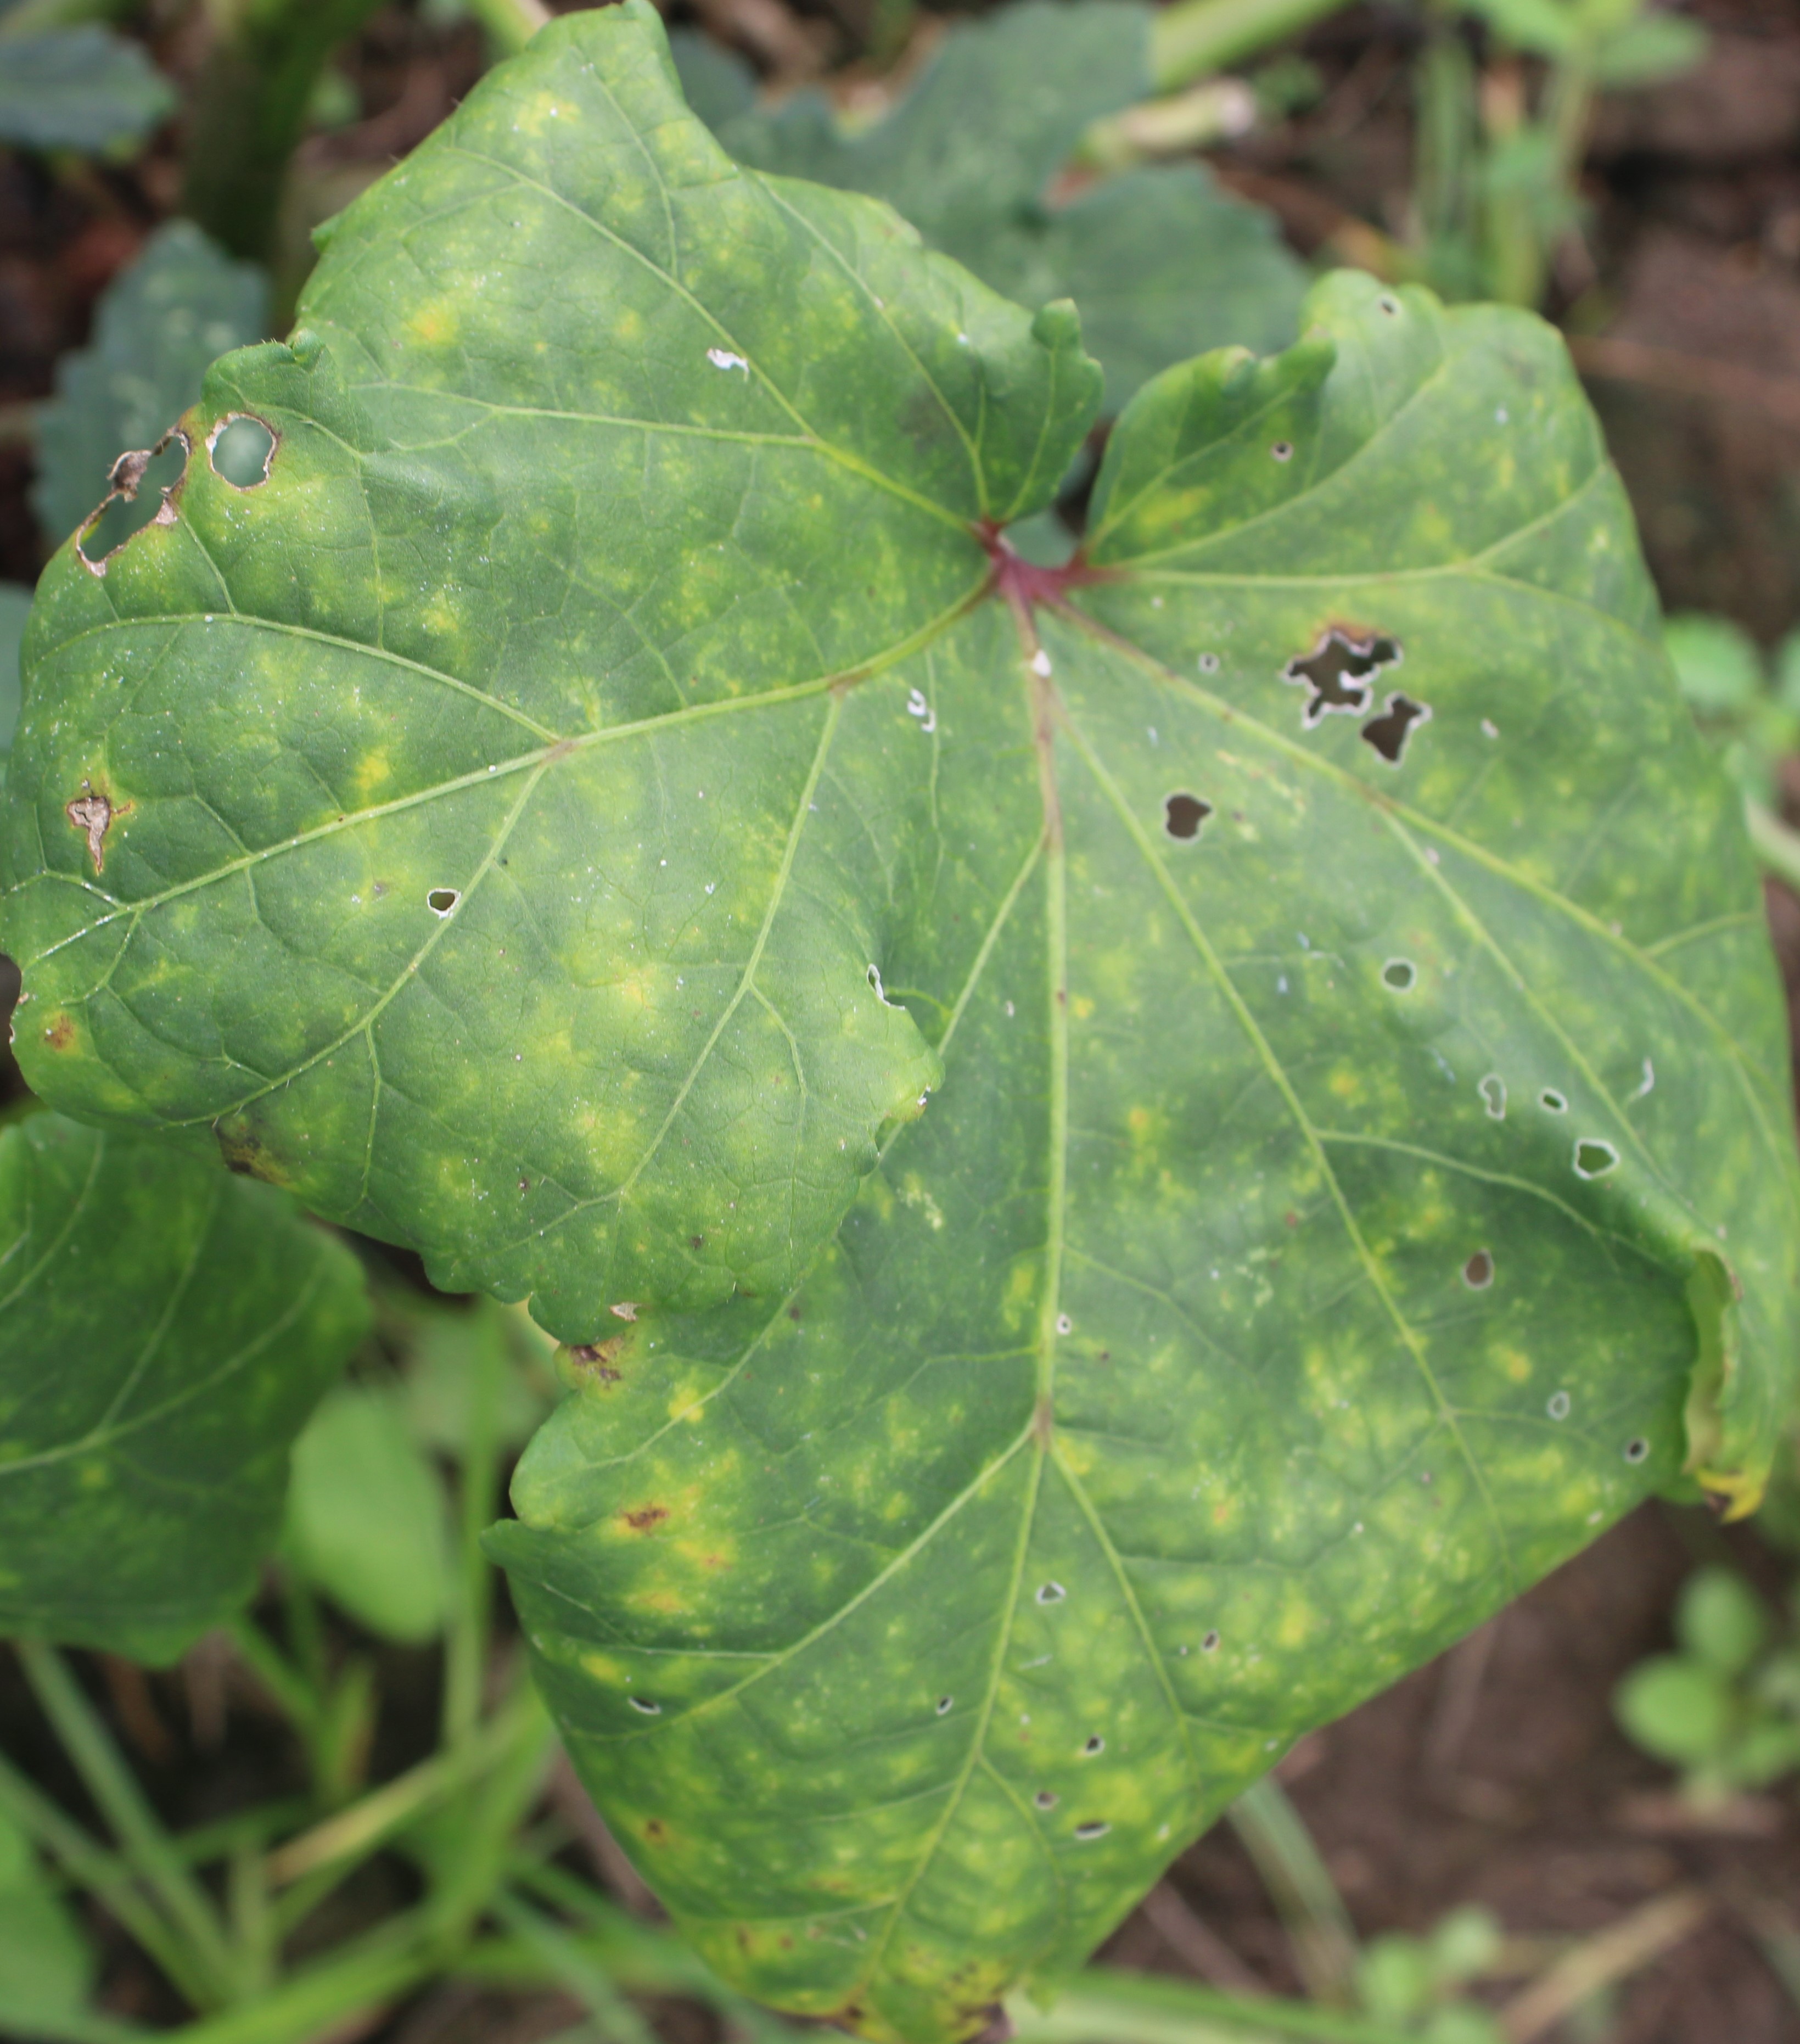
Label: Alternaria Leaf Spot